Himam

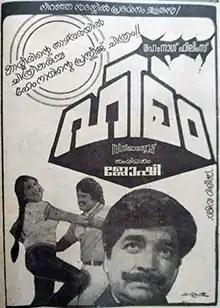
Poster

Himam is a 1983 Indian Malayalam-language masala film, directed by Joshiy. The film stars Prem Nazir, Shankar, Shanavas and Sripriya. The film has musical score by Shyam. The movie is a remake of the 1973 movie "Yaadon Ki Baaraat".